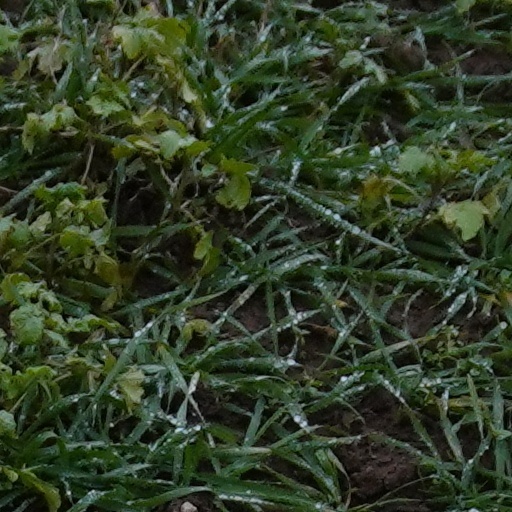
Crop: wheat